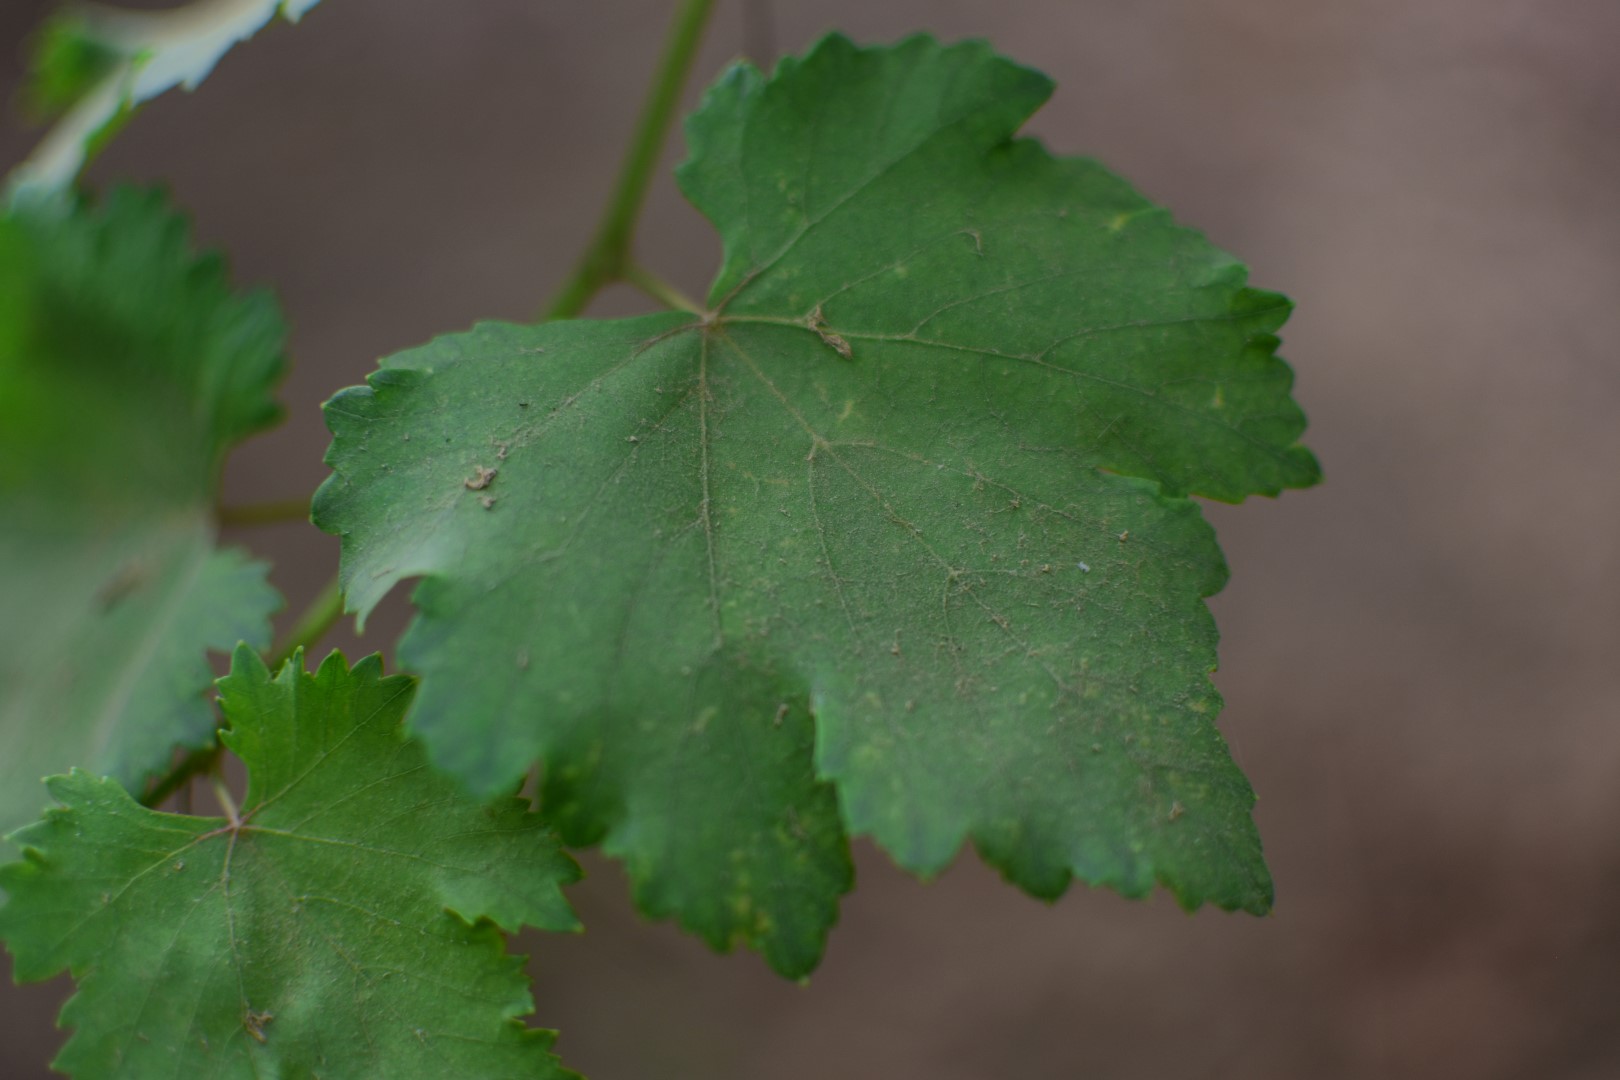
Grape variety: Kamali